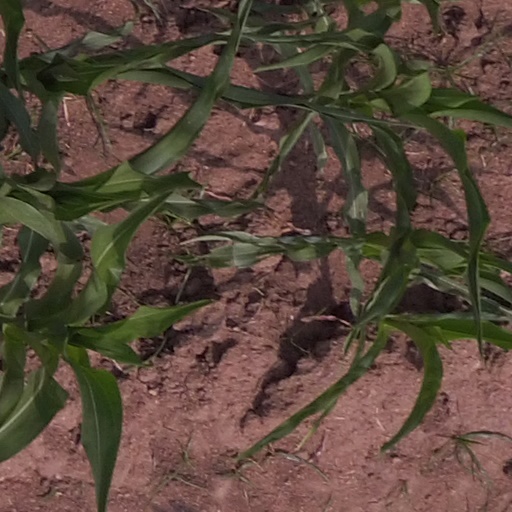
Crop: maize; corn